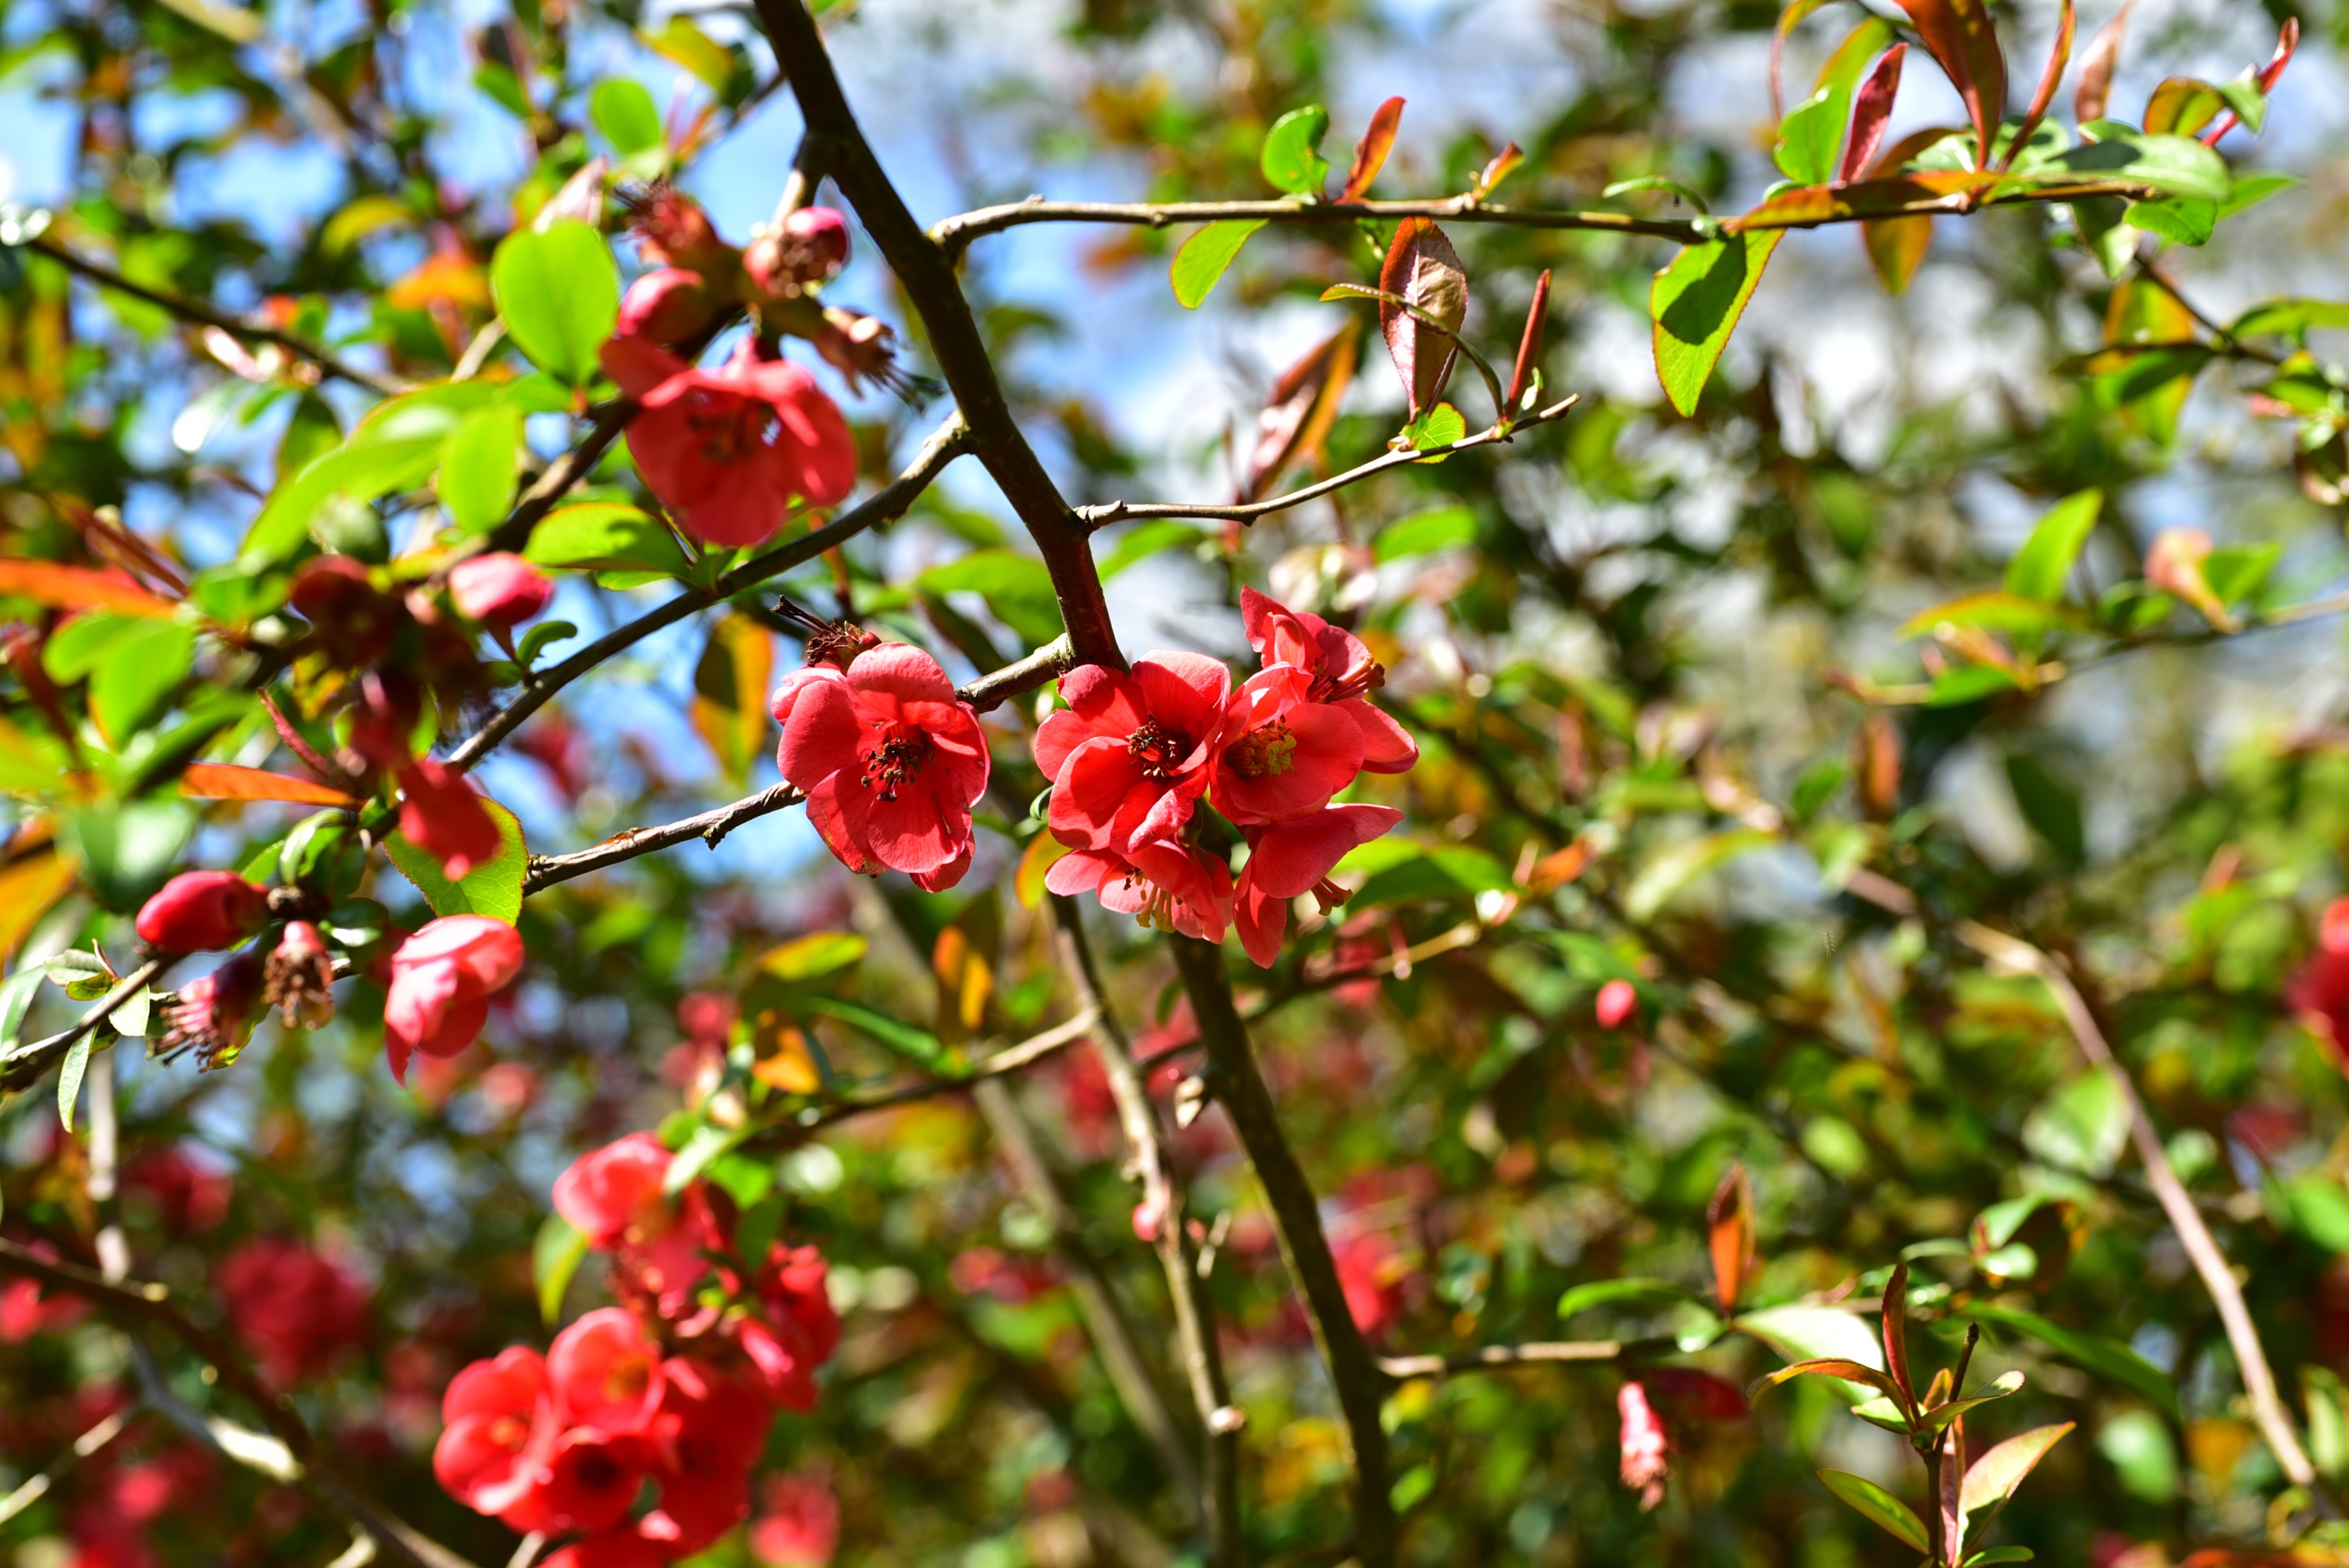
tree, nature, branch, blossom, plant, leaf, flower, red, produce, evergreen, autumn, botany, close, flora, flowers, shrub, red flowers, flowering plant, rose family, woody plant, land plant